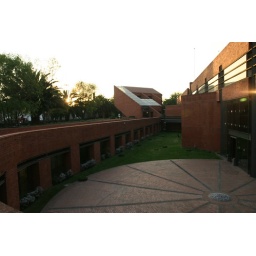
ironically, in the new building down the street from these colonial buildings